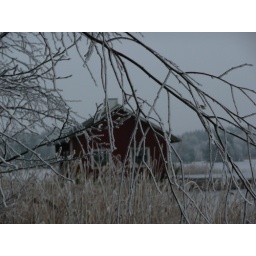
house by lake